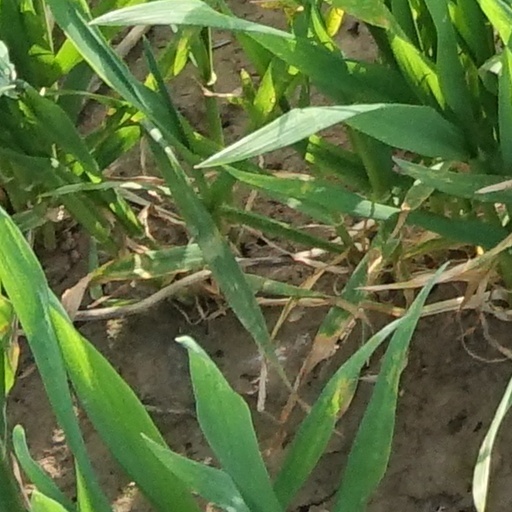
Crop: wheat